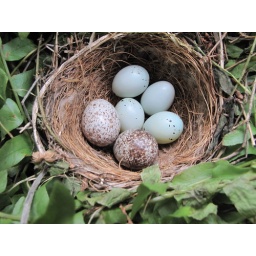
Seen in a flower basket on my friend's front porch.